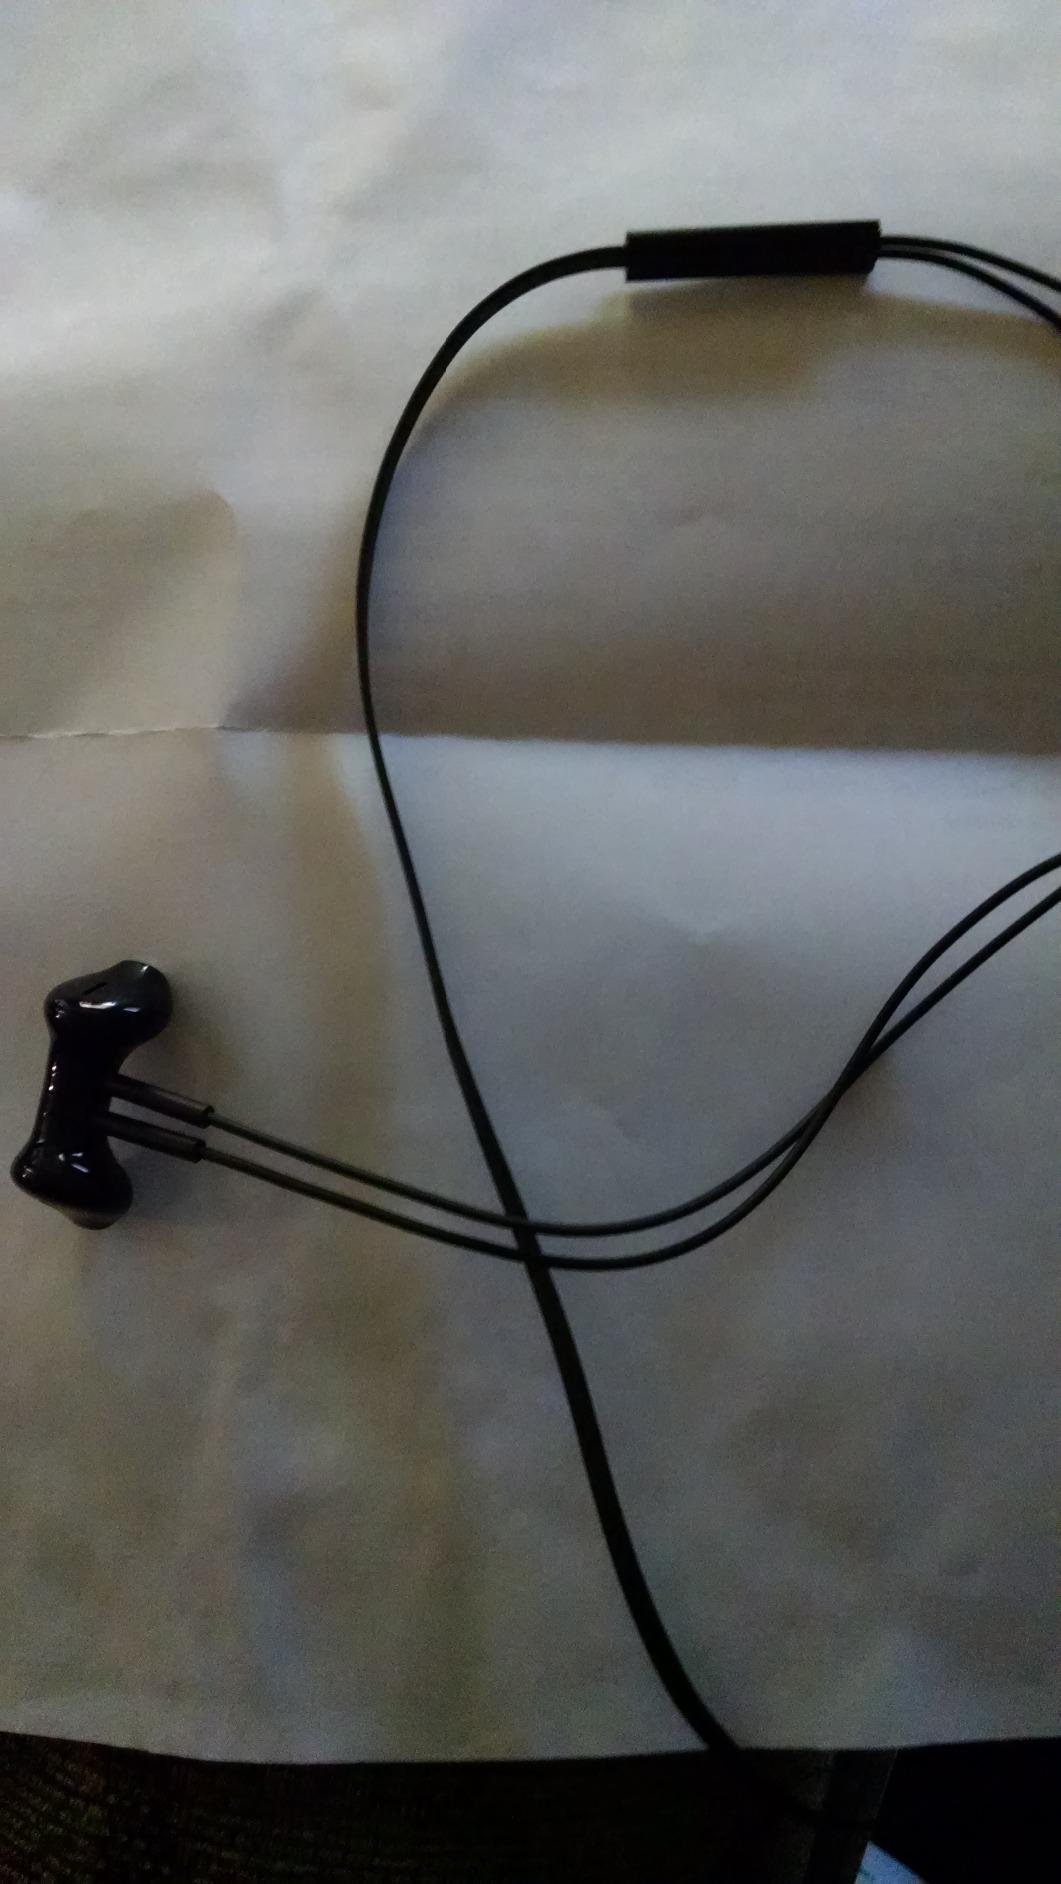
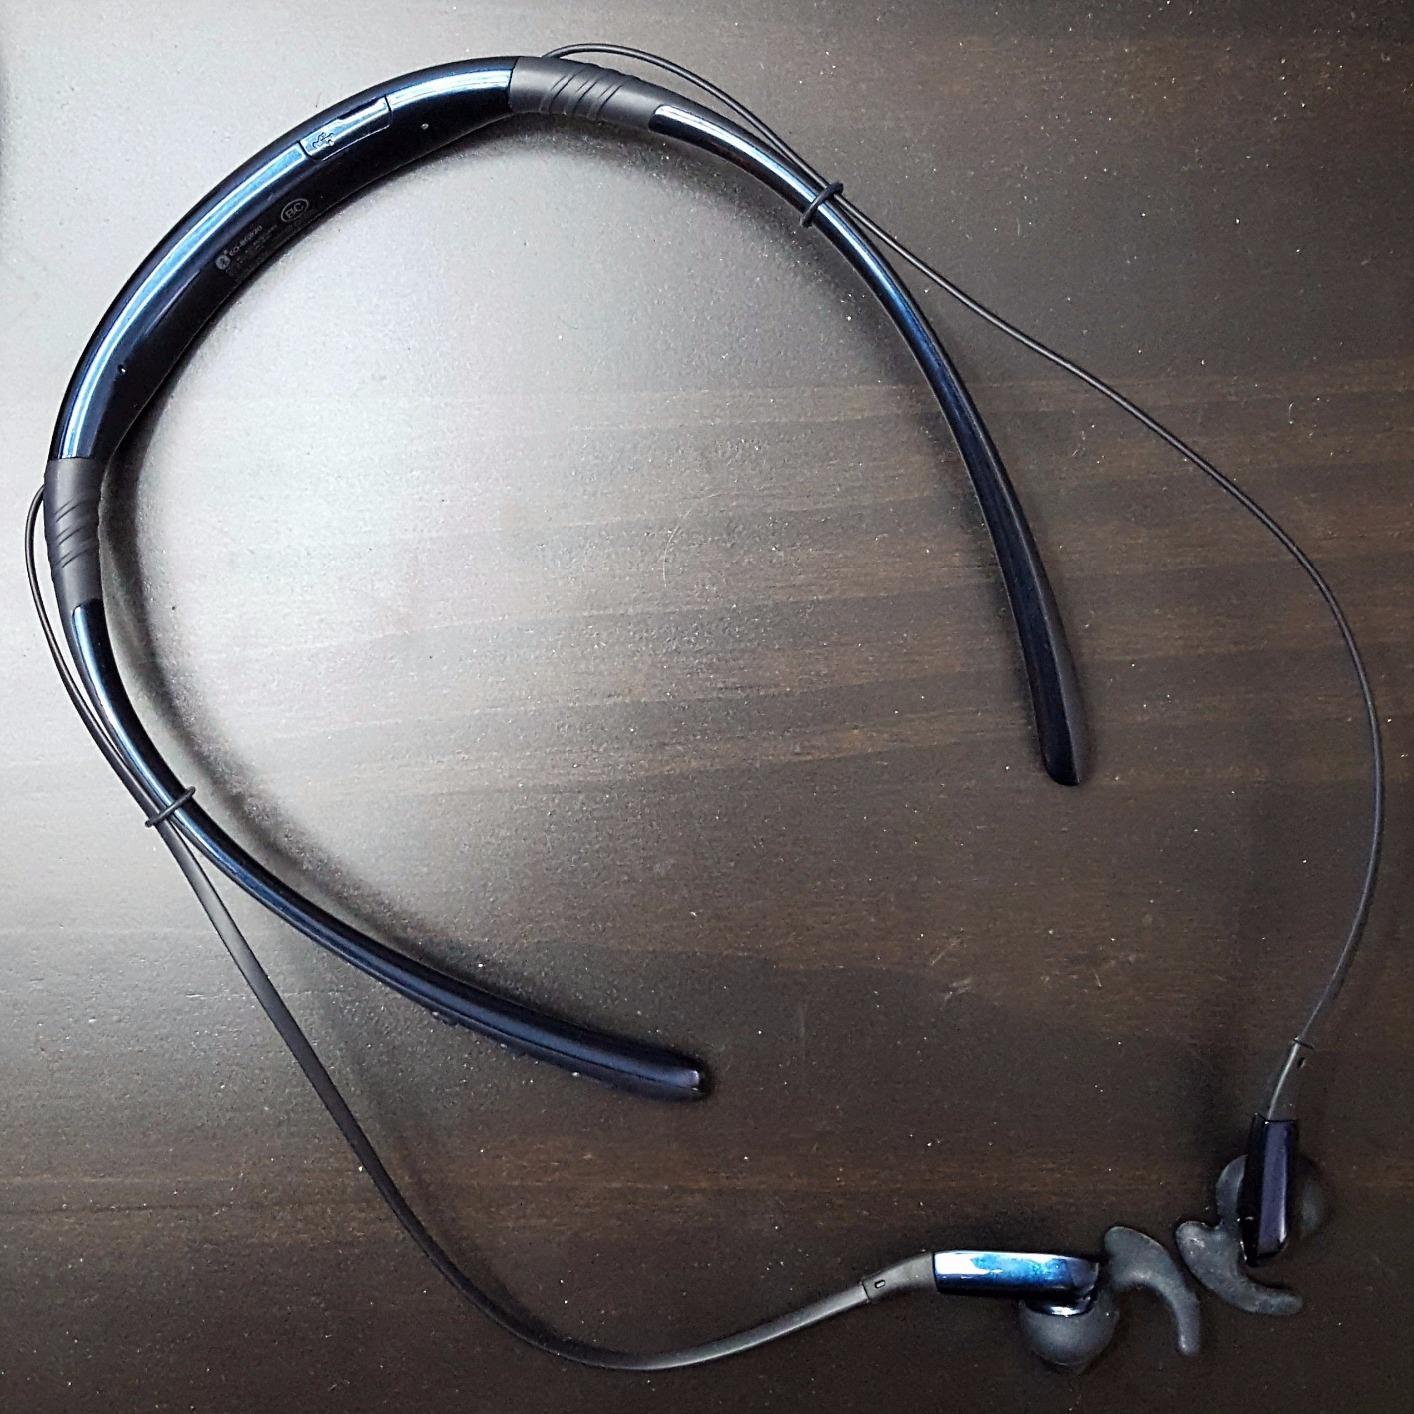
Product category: headphones
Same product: no